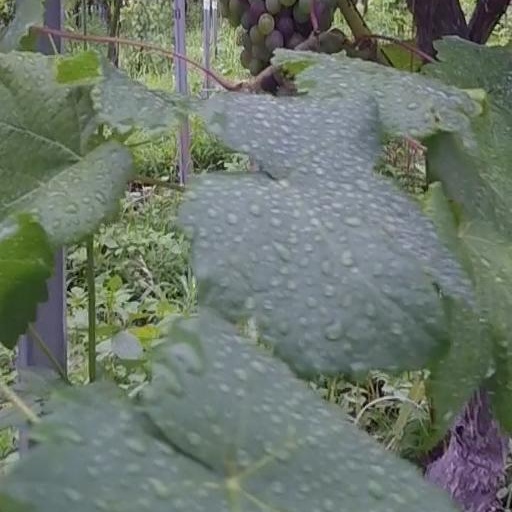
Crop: grape